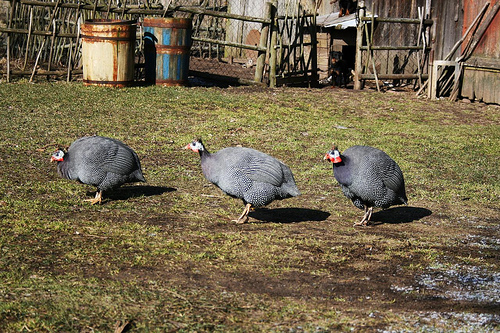
user: Given an image and a question. Answer the question in a short answer. Question: What do these animals eat? Short Answer:
assistant: grain